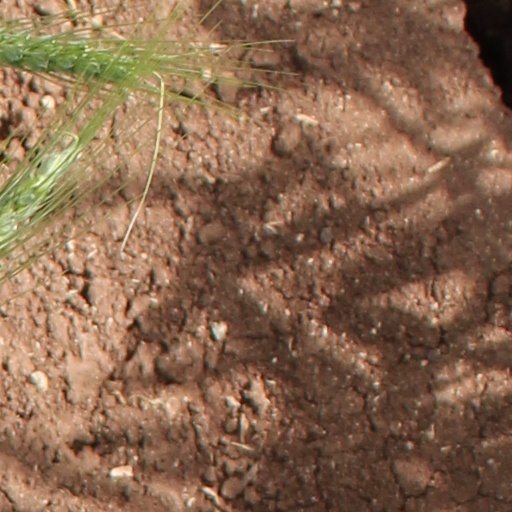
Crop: wheat